Tsim Sha Tsui East Waterfront Podium Garden

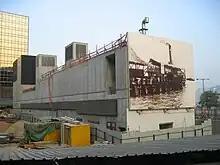
Construction site of Tsim Sha Tsui East Waterfront Podium Garden, 2004

The garden's predecessor was the Wing On Plaza Garden (永安广场公园), named after a nearby commercial plaza.